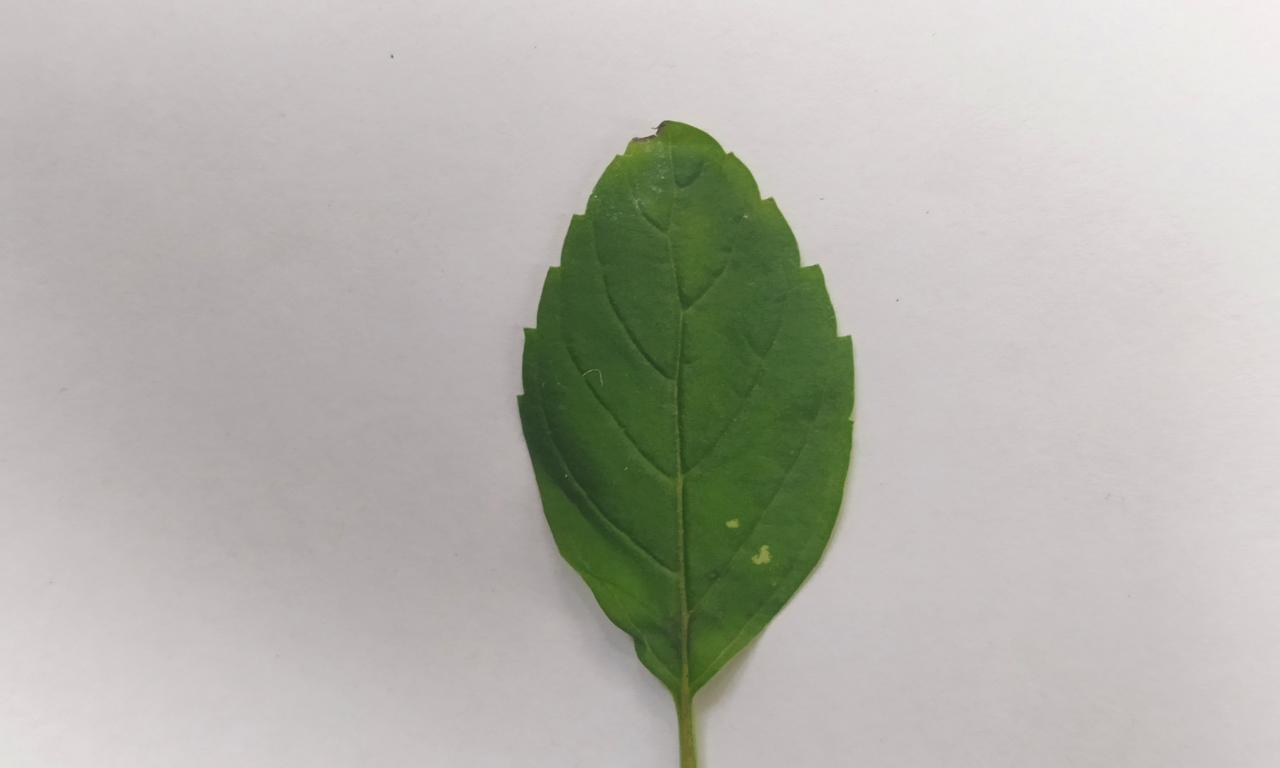
Label: Fresh